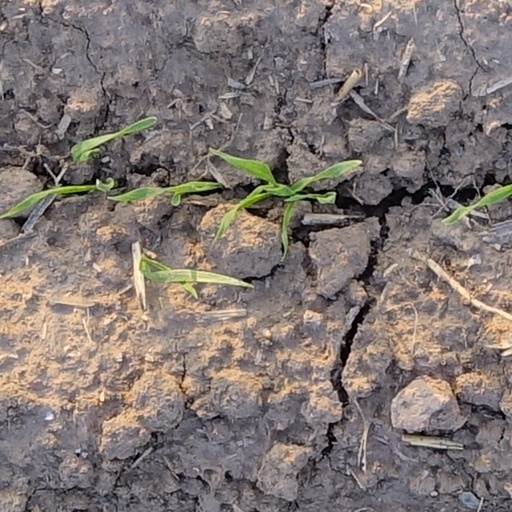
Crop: wheat